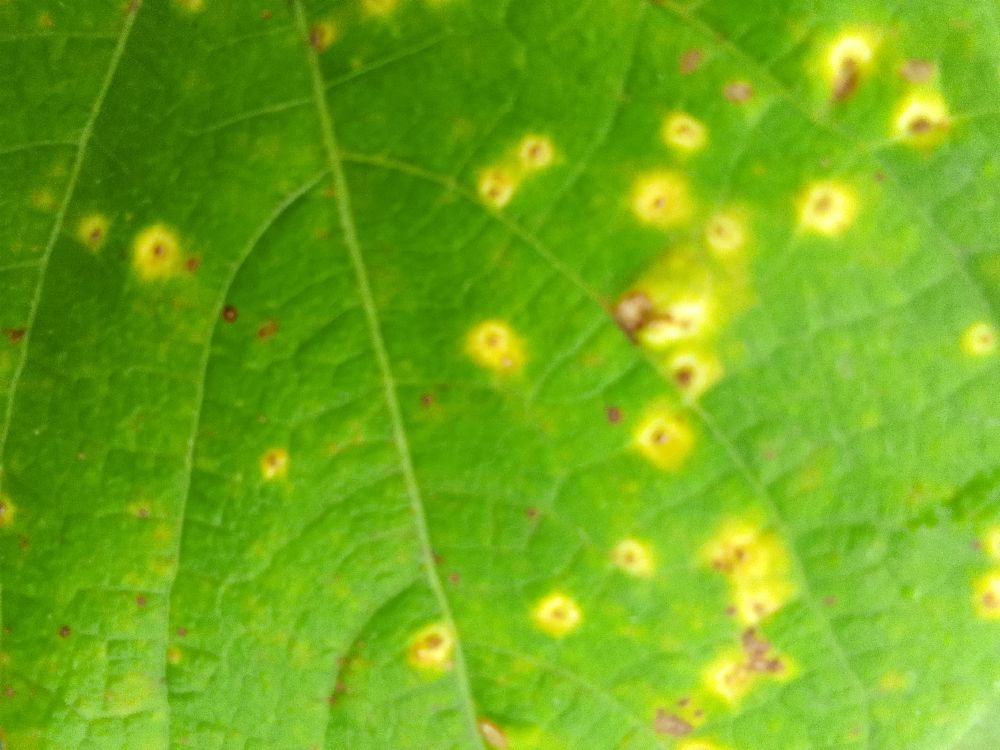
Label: rust